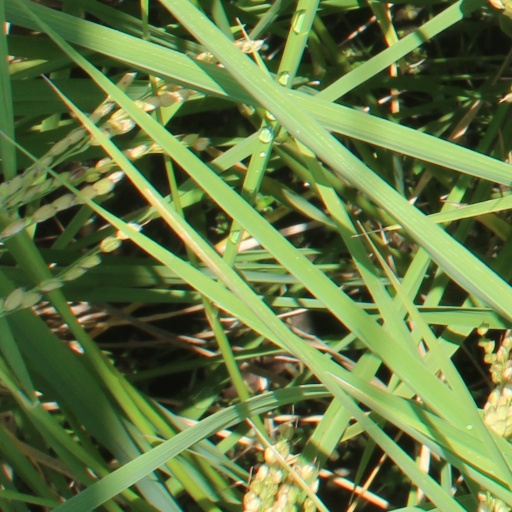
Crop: rice